Tom Bossert

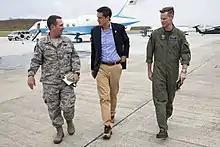
Bossert with Gen. Joseph Lengyel (left) and Rear Adm. Jeff Hughes (right) in 2017

Following the end of the Bush administration, Bossert was made a Nonresident Zurich Cyber Risk Fellow at the Atlantic Council's Cyber Security Initiative, a position he held until 2016. He also became president of the risk management consulting firm Civil Defense Solutions.